List of Billboard number-one dance singles of 1976

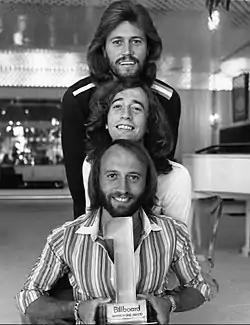
Bee Gees's "You Should Be Dancing" was the first number-one single on the National Disco Action Top 30 chart.

"Billboard" magazine compiled the top-performing dance singles in the United States on the National Disco Action Top 30 chart. Premiered on the issue dated August 28, the chart ranked the popularity of singles in nightclubs across the country, based on a national survey of club disc jockeys. Previously, "Billboard" started the Disco Action survey in 1974 which ranked the popularity of singles in New York City discothèques, expanded to feature multiple charts each week which highlighted playlists in various cities such as San Francisco, Boston, Los Angeles, Chicago, Miami, Phoenix, Detroit and Houston. The next year, "Billboard"′s rival publication "Record World" was the first to compile a dance chart which incorporated club play on a national level. "Billboard" statistician Joel Whitburn later "adopted" "Record World"′s chart data from the weeks between March 29, 1975, and August 21, 1976, into "Billboard"′s club play history. For the sake of continuity, "Record World"′s national chart is incorporated into the 1975 and 1976 lists.